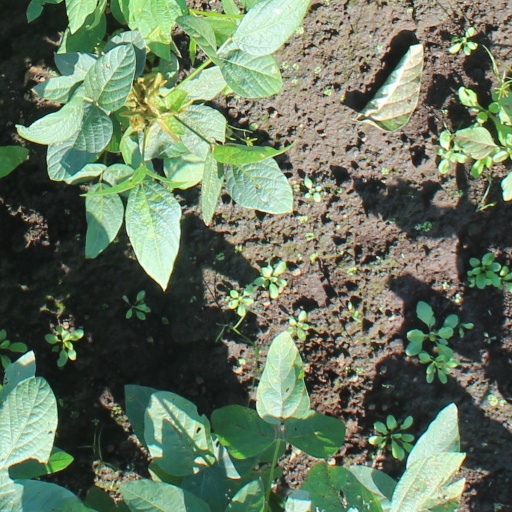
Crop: soybean